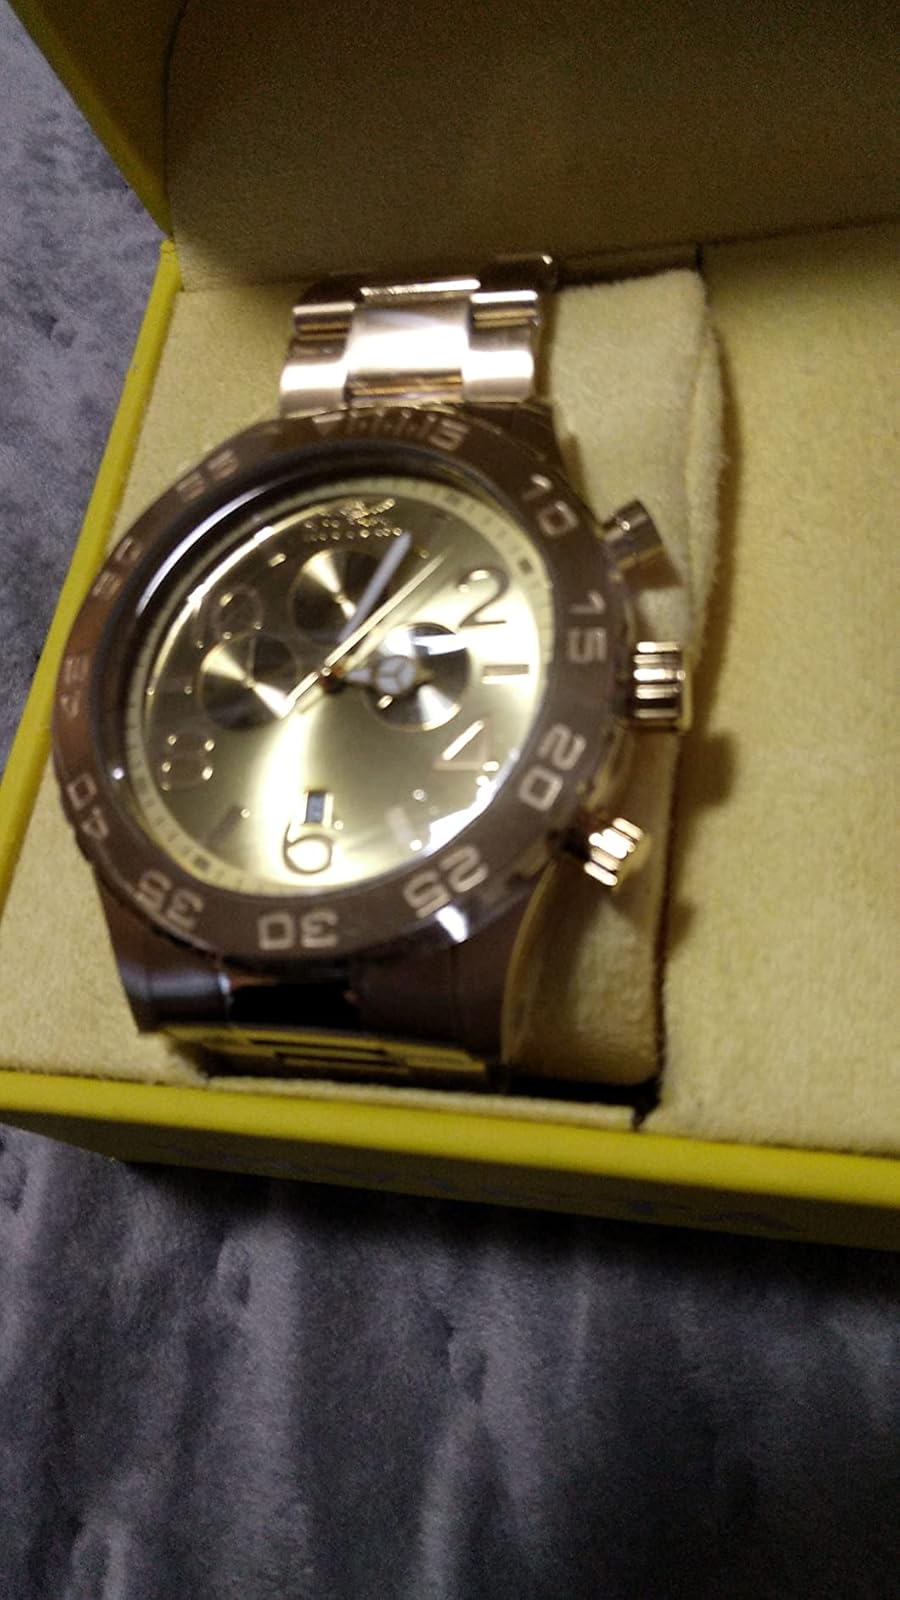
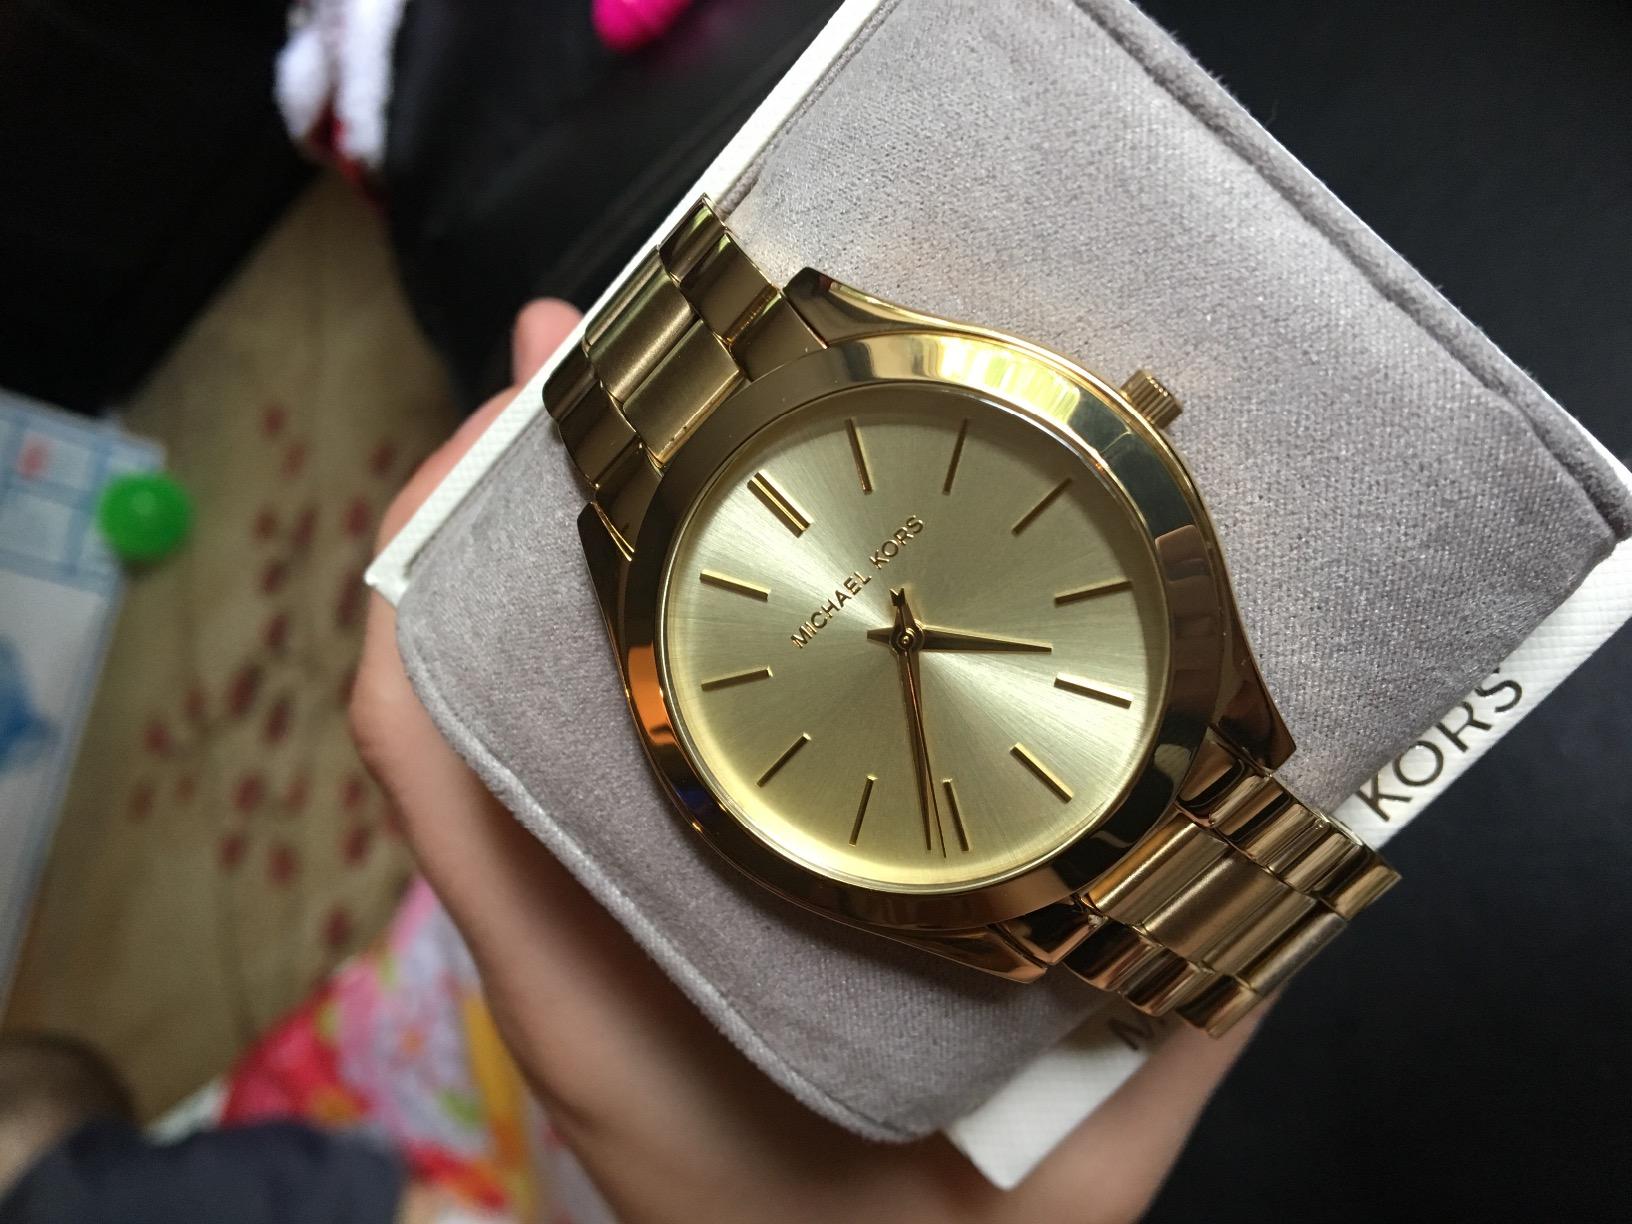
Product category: accessories_watch
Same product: no